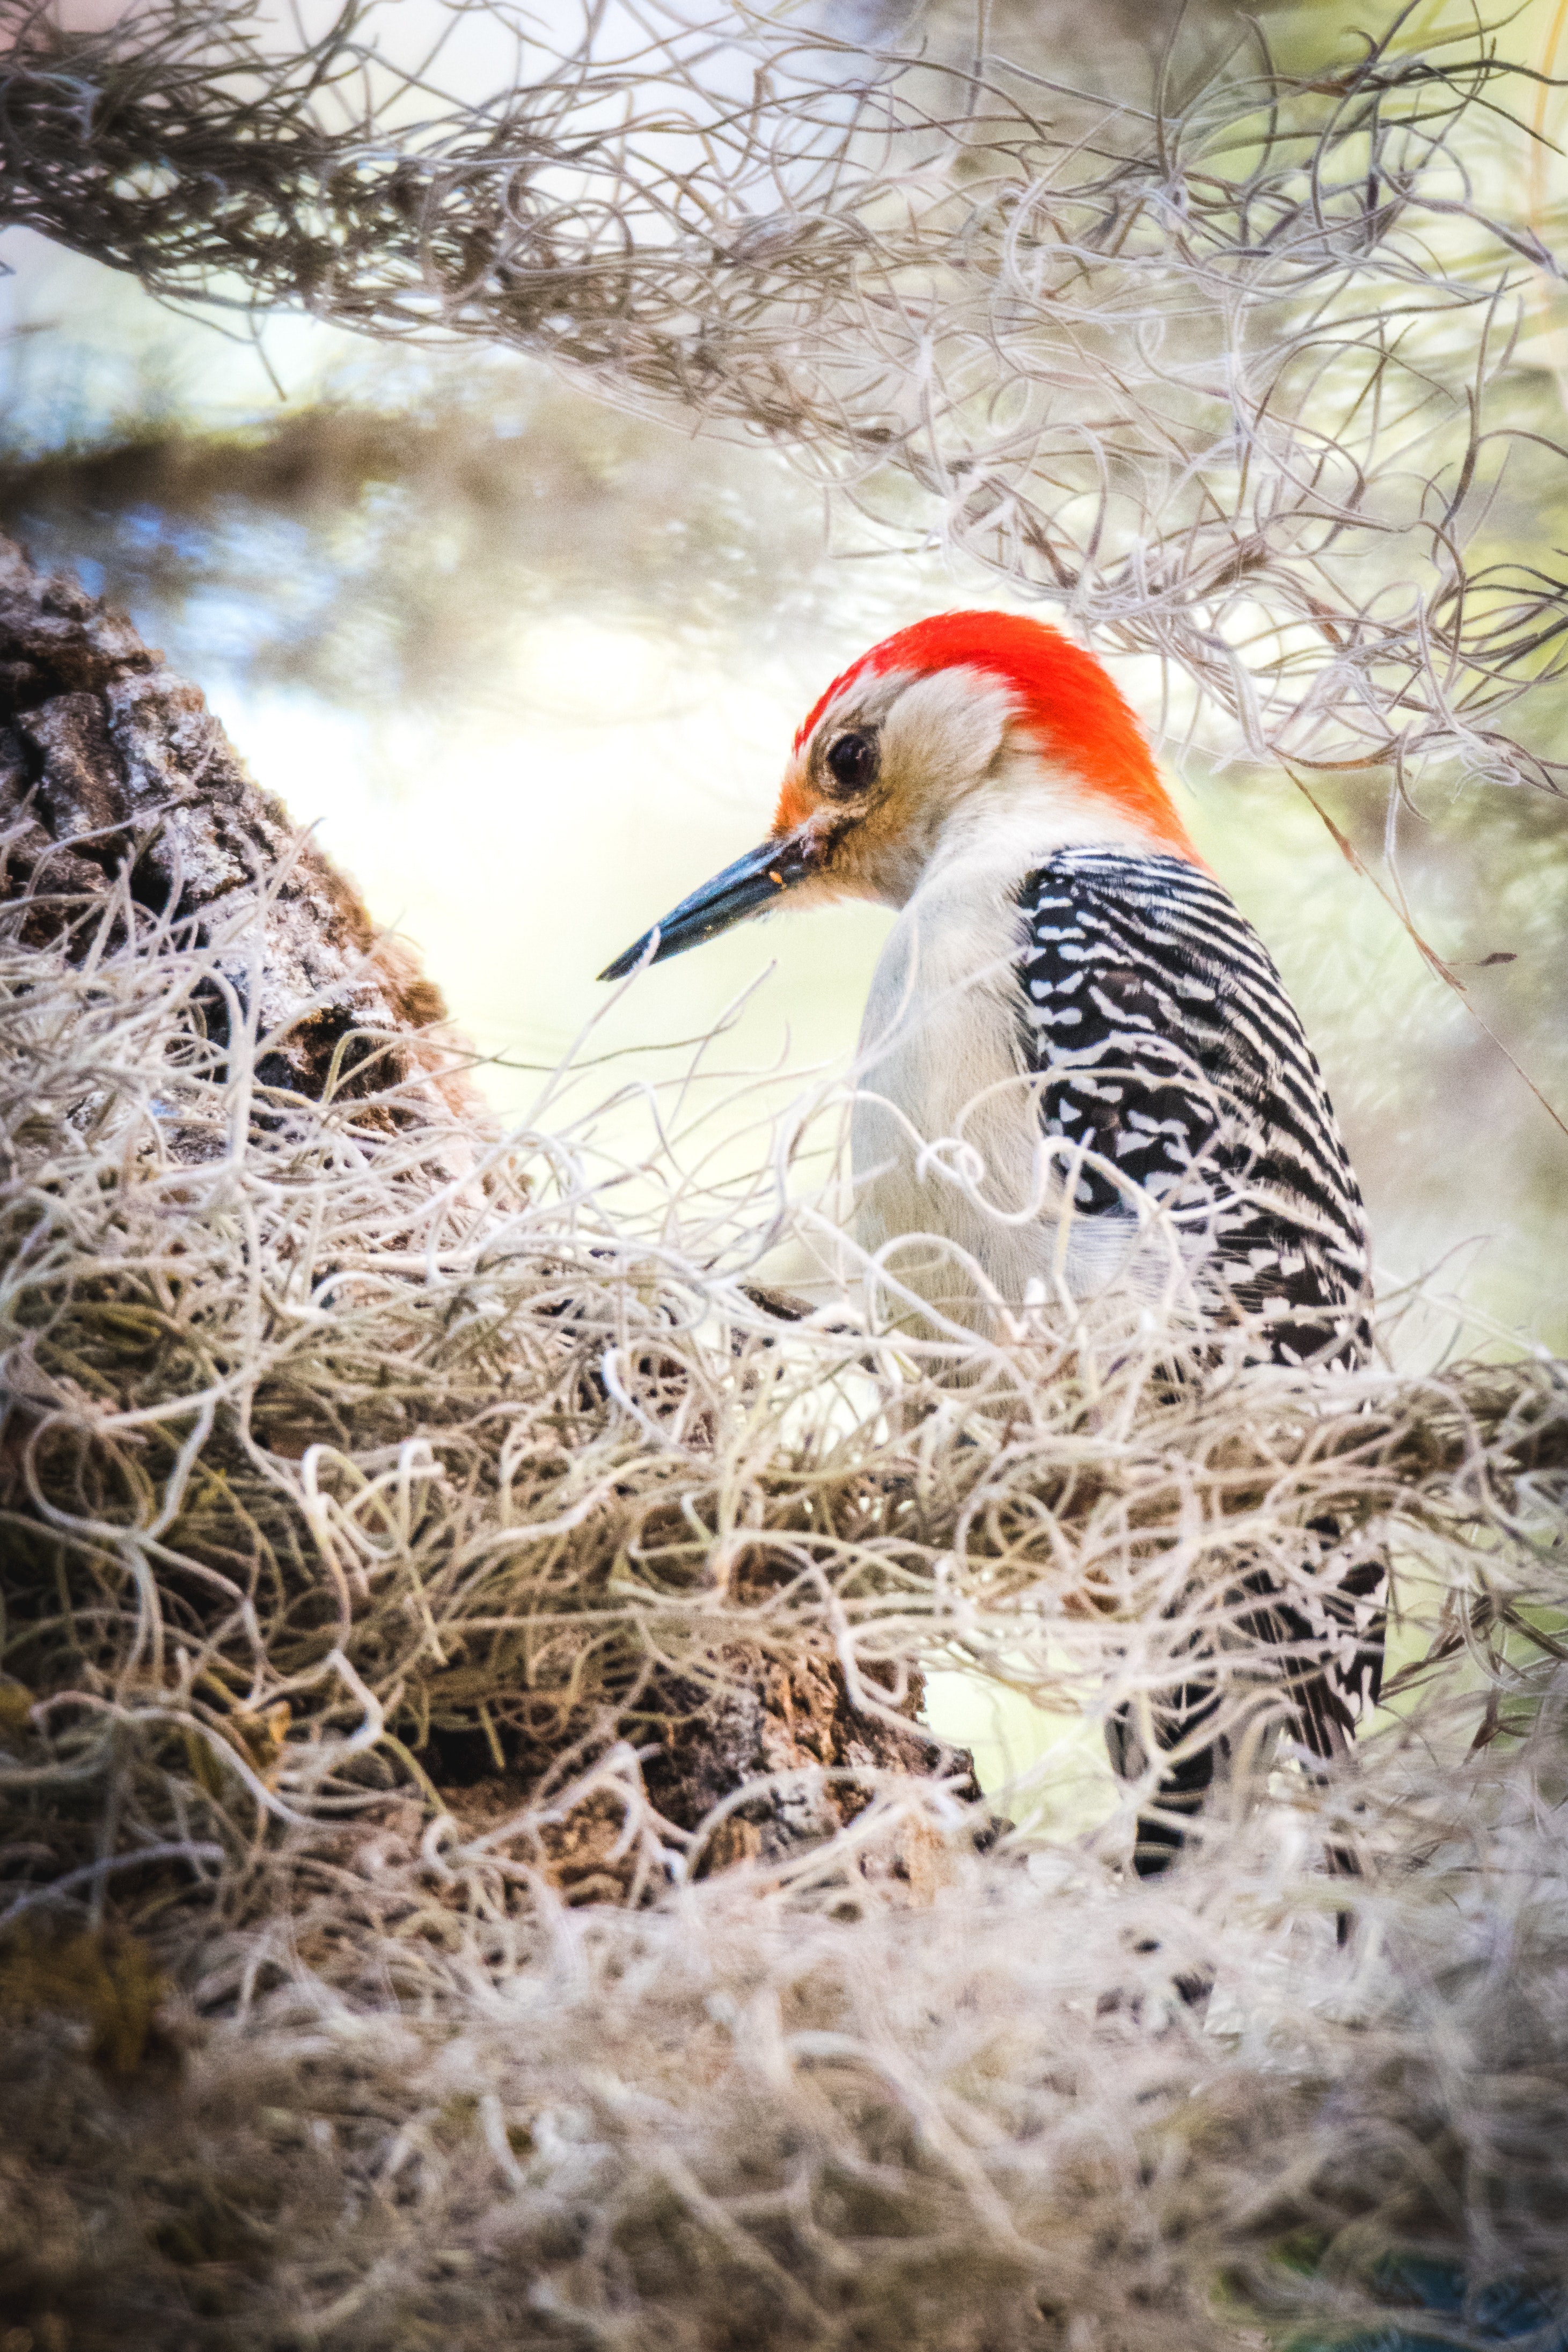
bird, vertebrate, beak, red bellied woodpecker, wildlife, northern flicker, piciformes, plant